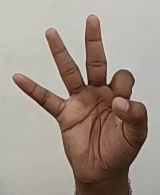
ASL sign: 9